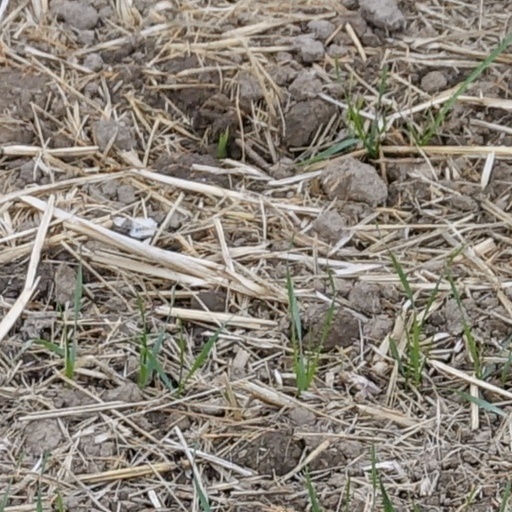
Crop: wheat